Vijay Suriya

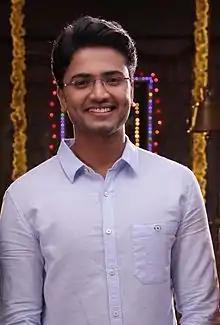
Suriya during "Ishtakamya" promotion, 2015

Vijay Suriya (born 7 September 1990) is an Indian actor and presenter. He is noted for his work in the Kannada-language "Colors Kannada" soap opera "Agnisakshi".